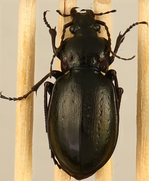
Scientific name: Carabus nemoralis nemoralis
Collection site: University of Notre Dame Environmental Research Center NEON (UNDE), plot UNDE_012